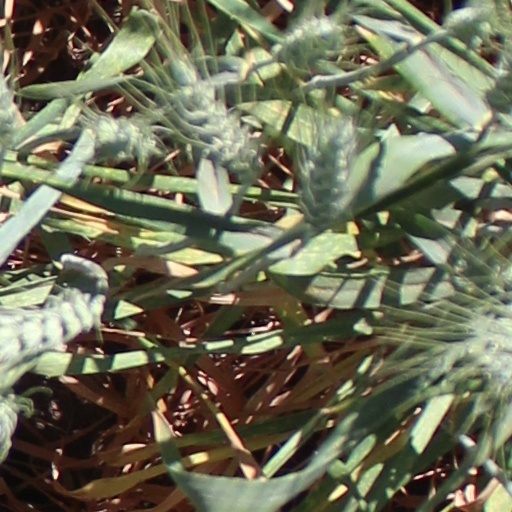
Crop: wheat